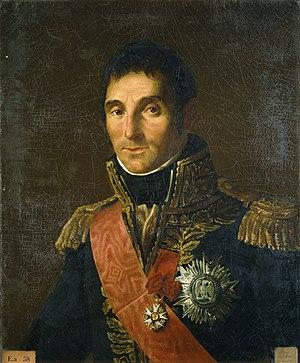
Jean-Baptiste Antoine Marcelin Marbot, plus couramment appelé Marcellin Marbot, baron de Marbot, né le 18 août 1782 à Altillac et mort le 16 novembre 1854 à Paris, est un militaire français du XIXᵉ siècle. Il est issu d'une ancienne famille de noblesse militaire du Quercy qui donnera en moins de cinquante ans trois généraux à la France. Il fait sa carrière dans les états-majors de l'armée française sous le Premier Empire, devenant lieutenant général sous la monarchie de Juillet. Ses Mémoires constituent un remarquable témoignage sur l'épopée napoléonienne.
Joseph Bonaparte, né le 7 janvier 1768 à Corte, pendant la période d'indépendance de la République corse, et mort le 28 juillet 1844 à Florence, dans le grand-duché de Toscane, est un homme d'État français et le frère aîné de l'empereur Napoléon Iᵉʳ. Sa carrière politique, diplomatique et militaire est intimement liée à celle de son frère Napoléon.
La bataille de Tarvis a eu lieu près de Tarvisio, actuellement en région Frioul-Vénétie Julienne en Italie, du 21 au 23 mars 1797 pendant la guerre de la Première Coalition.
L'armée de Portugal est une des armées françaises qui combat dans la péninsule Ibérique pendant la guerre d'Espagne.